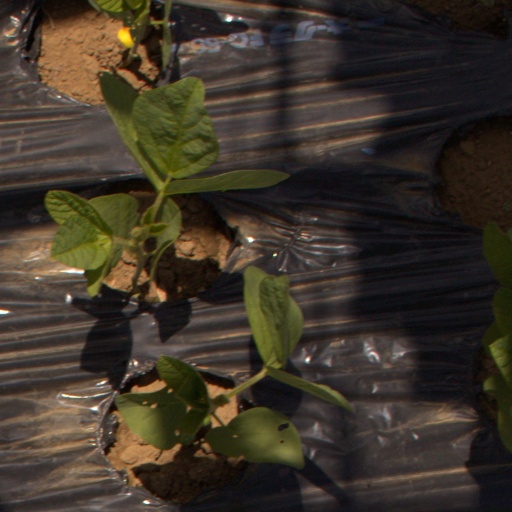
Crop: Jerusalem artichoke